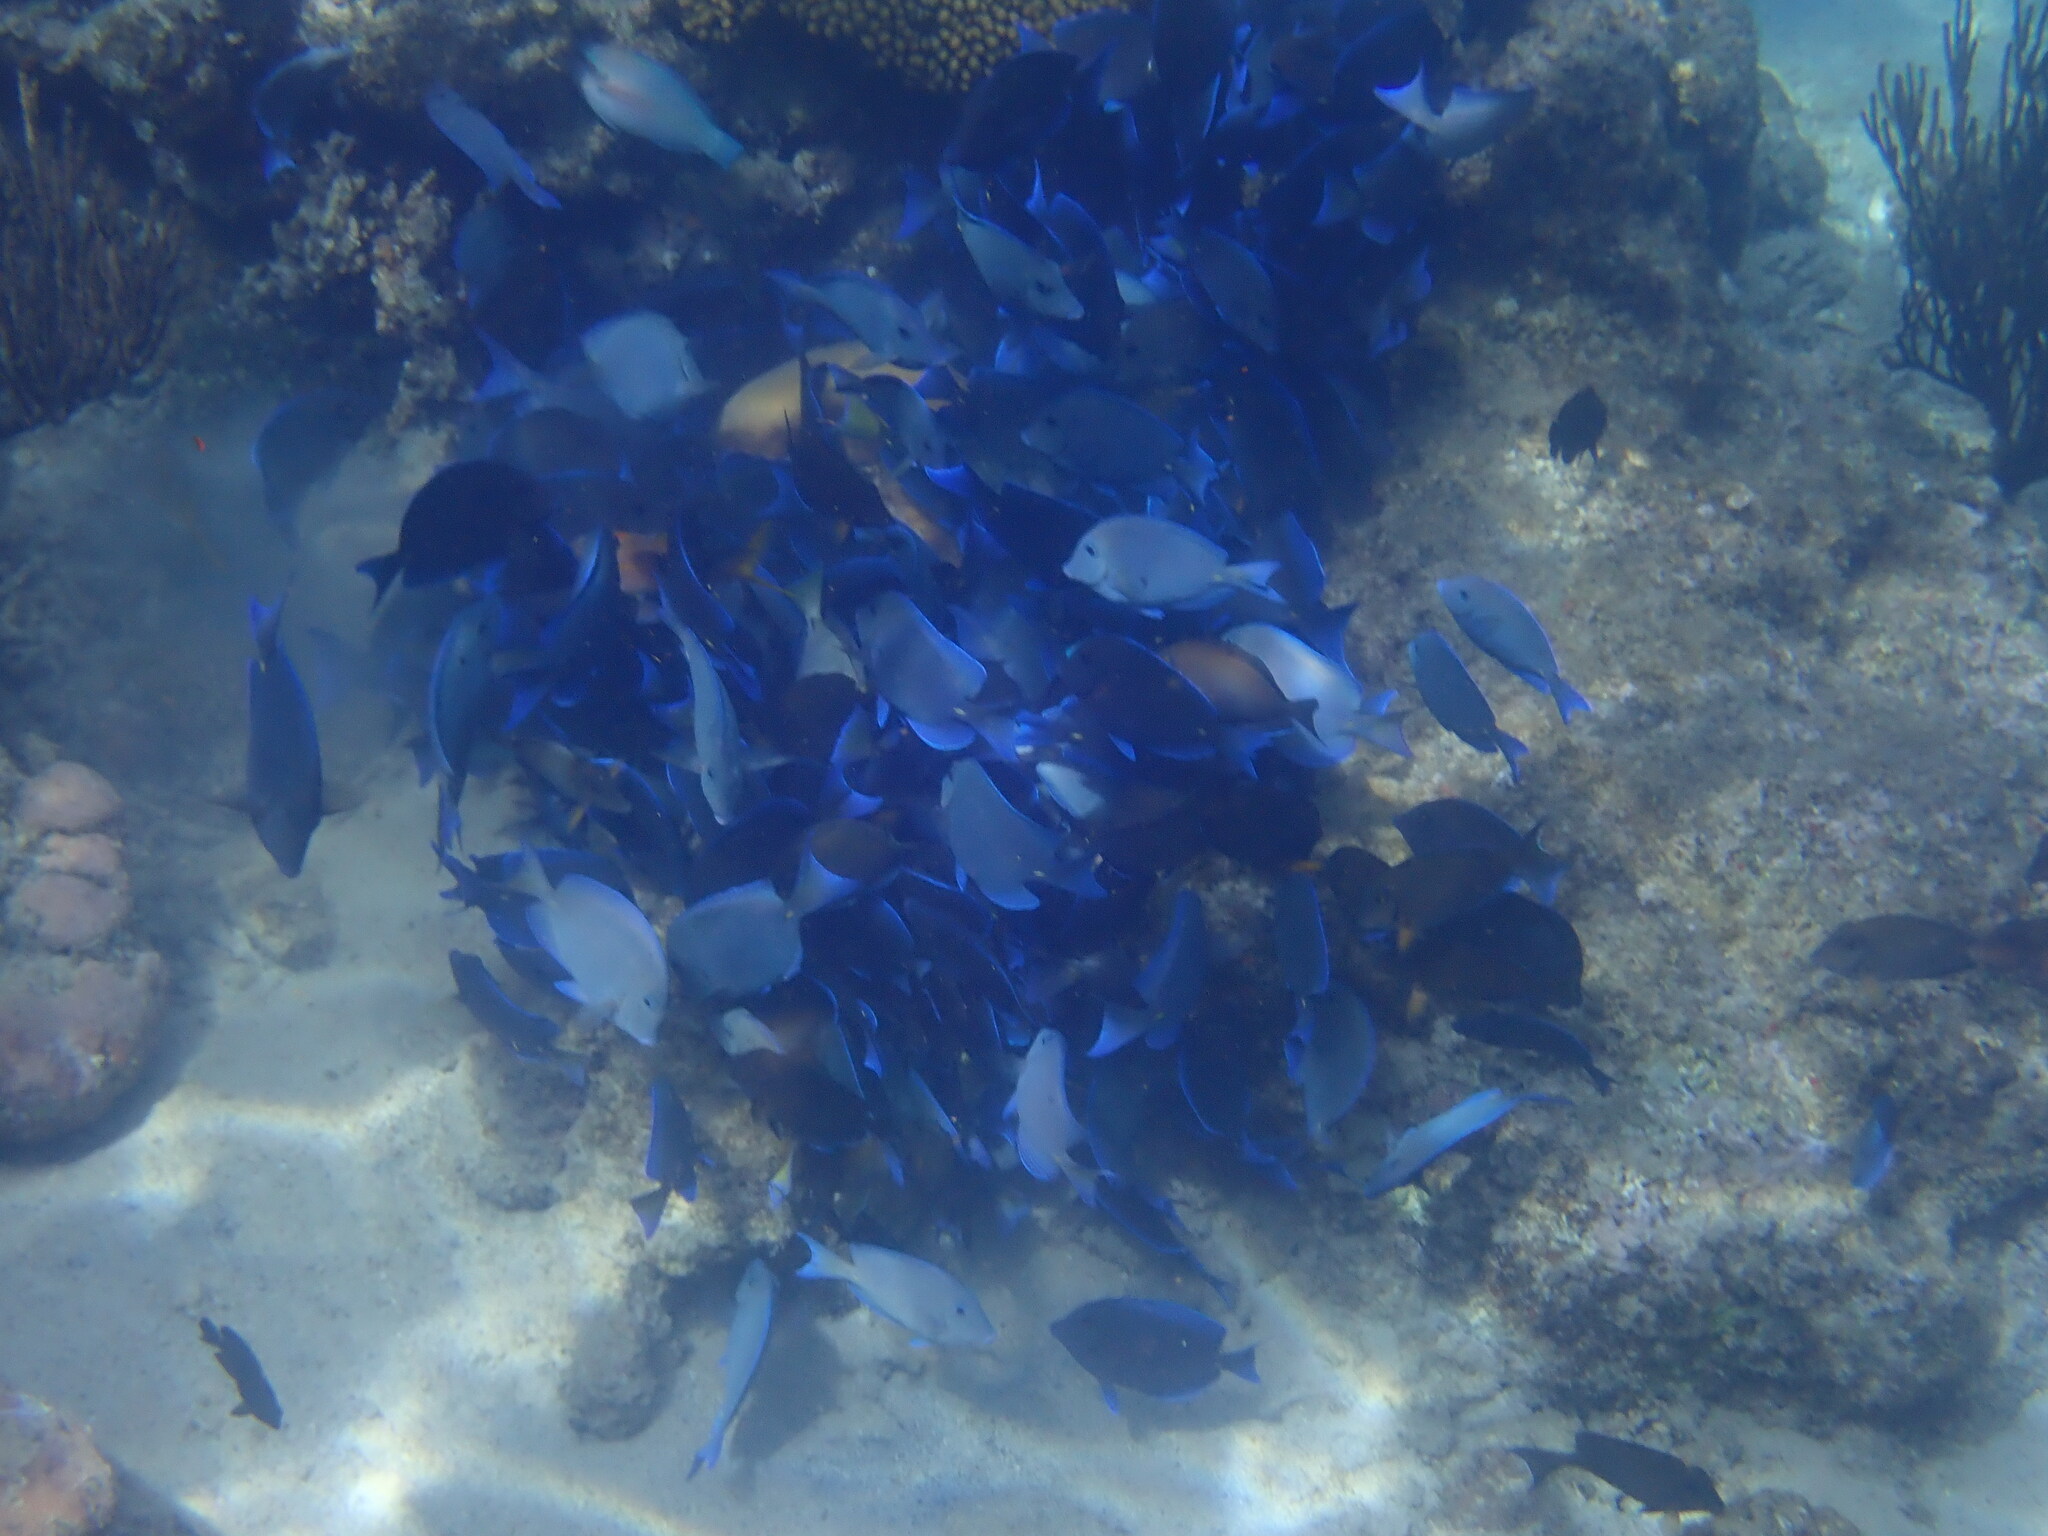
Acanthurus coeruleus (Atlantic Blue Tang)